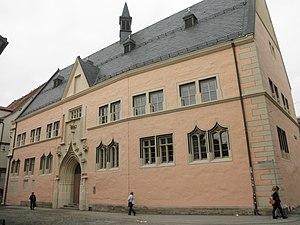
L’université d’Erfurt, fondée en 1392, est l’une des plus anciennes universités d’Allemagne et la troisième du pays par sa taille.